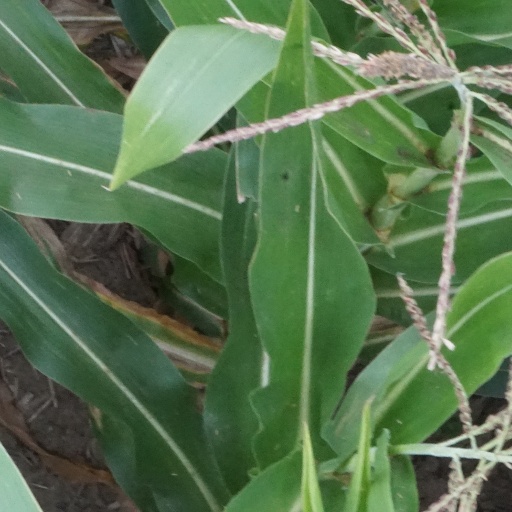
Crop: maize; corn